War of the Pyrenees

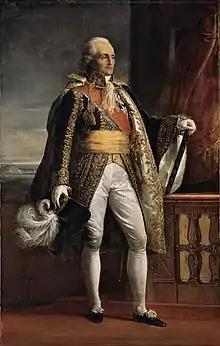
Bon-Adrien de Moncey

A number of minor clashes occurred in 1793, including actions fought by Bon-Adrien Jeannot de Moncey's 5th Light Demi-Brigade at Chateau-Pignon on 6 June, Aldudes in June, and Saint-Jean-de-Luz on 23 July.